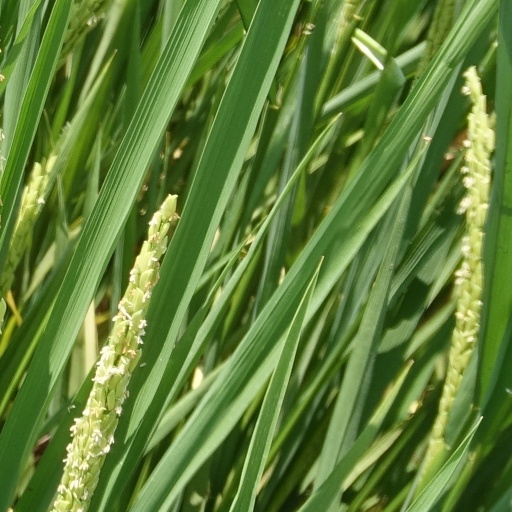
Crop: rice